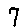
Label: 7